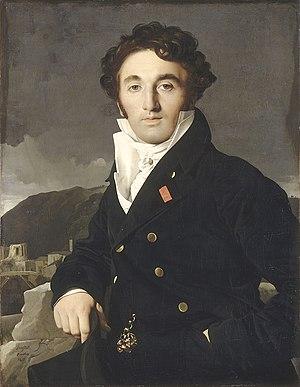
Pierre Louis Antoine Cordier est un géologue et minéralogiste français, né le 31 mars 1777 à Abbeville et mort le 30 mars 1861 à Paris.
Le portrait de Charles-Joseph-Laurent Cordier est un tableau peint par Jean-Auguste-Dominique Ingres en 1811.
Jean-Auguste-Dominique Ingres est un peintre français.